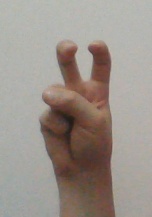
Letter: toot